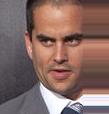
Age: 30